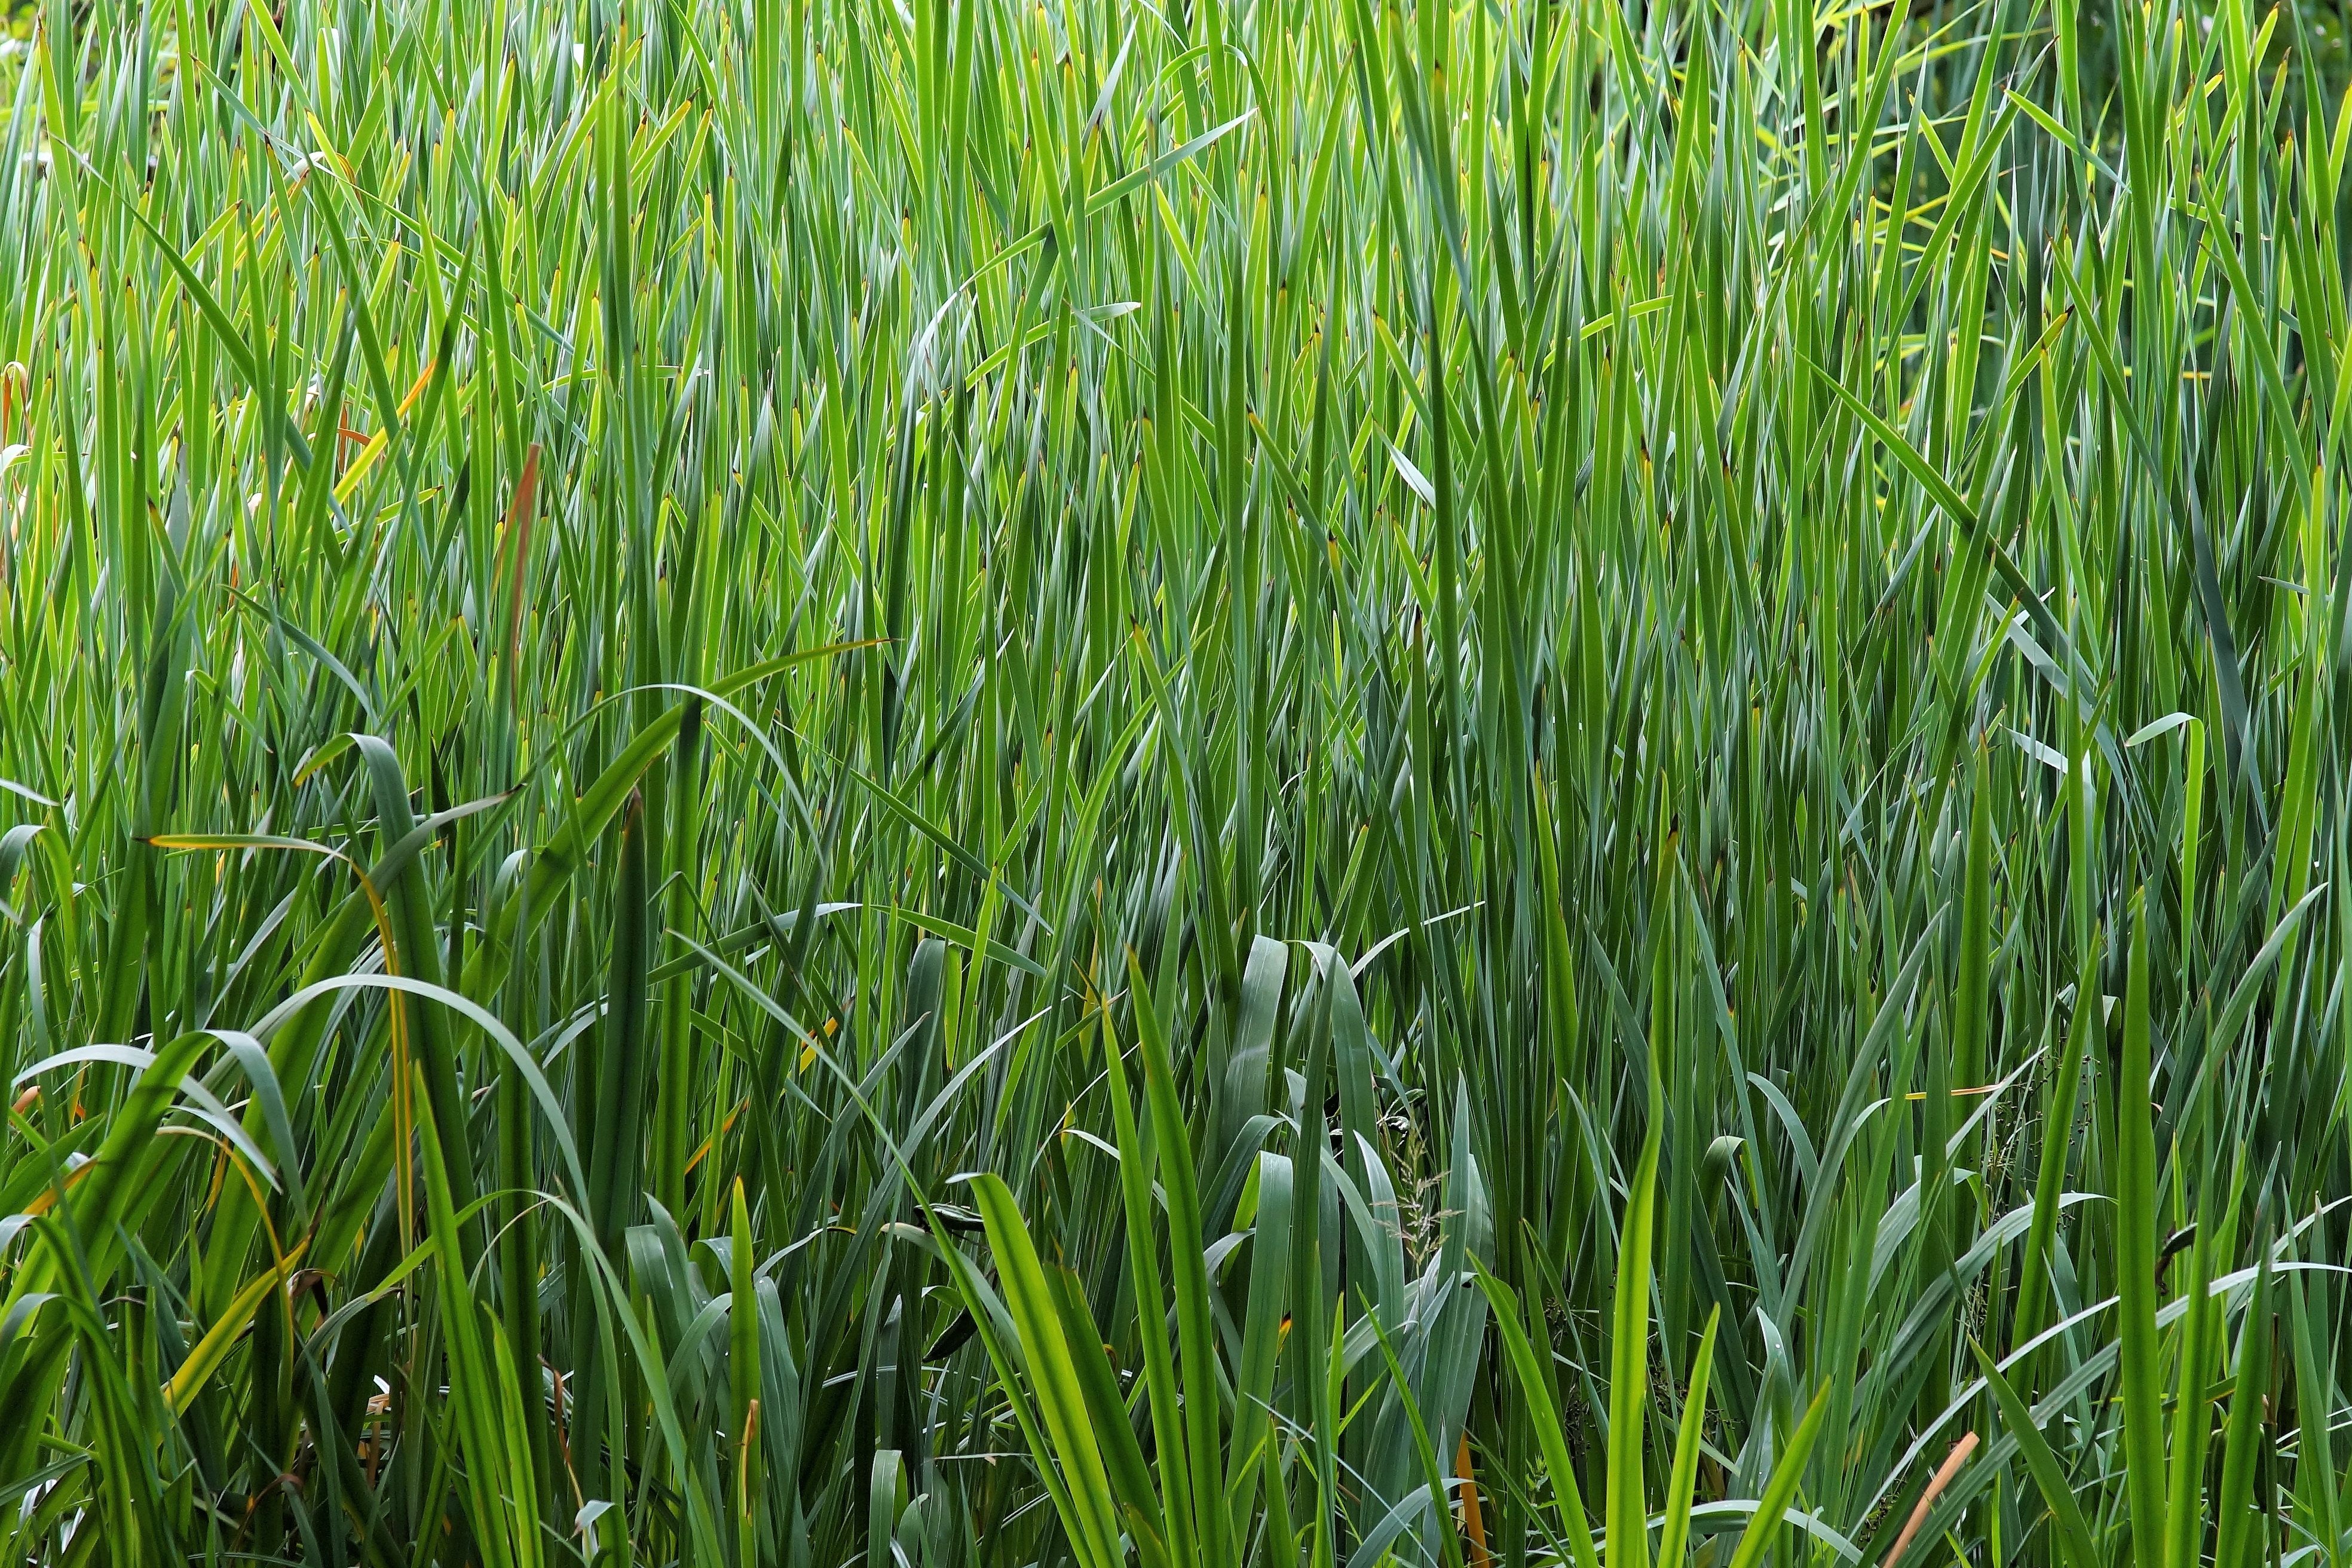
grass, plant, field, lawn, meadow, prairie, flower, green, crop, pasture, agriculture, healthy, grassland, retreat, frisch, moisture, alive, grasses, live new, pools, paddy field, flowering plant, fresh green, biotope, chrysopogon zizanioides, sweet grass, grass family, plant stem, land plant, hierochloe, phragmites